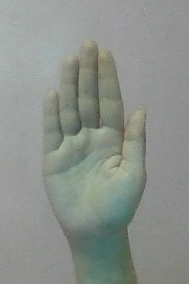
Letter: seen